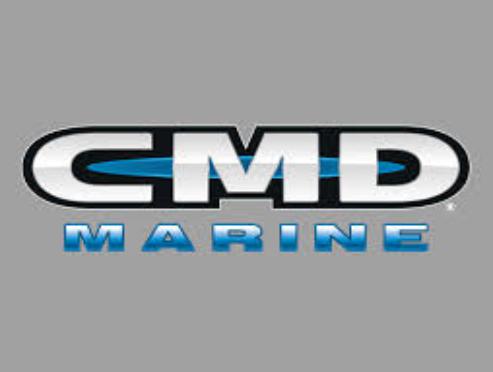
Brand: CMD
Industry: Others